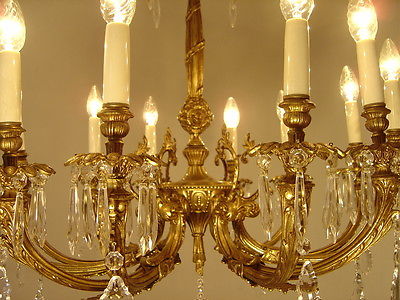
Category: lamp